Wintrange Castle

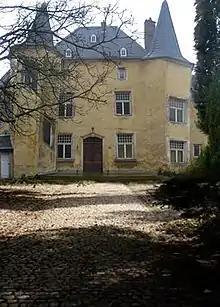
Wintrange Castle

Wintrange Castle (Luxembourgish: "Schlass Wëntreng"; ; German: "Schloss Wintringen"), located in the centre of Wintrange near Schengen in south-eastern Luxembourg, is a privately owned Renaissance style castle built in 1610 and can be rented for weddings, events, film, and photo location.